Species affected by poaching

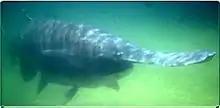
The American paddlefish is poached for its eggs

Other species poached in Central American countries and in the Dominican Republic for being traded alive include Geoffroy's spider monkey, margay, ocelot, great horned guan, crested guan, great curassow, ocellated turkey, great green macaw, Hispaniolan amazon, Hispaniolan parakeet, red-billed toucan, chestnut-mandible toucan, raptors, rosy boa, rattlesnake, Galápagos tortoise, beaded lizard, green iguana, poison dart frogs and freshwater turtles. Snakes, spectacled caiman, Morelet’s and American crocodiles are killed for their skins. Black iguana, mangrove cockle and queen conch are poached for consuming their meat.